Megalopolis

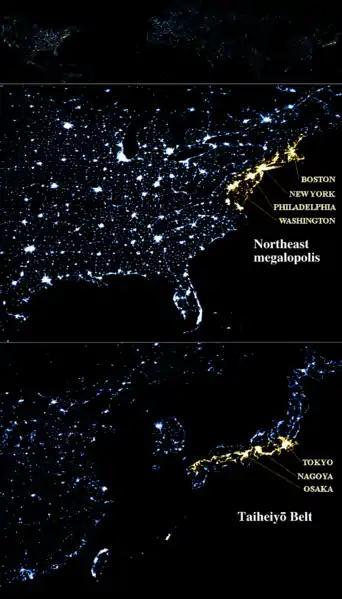
Northeast megalopolis (United States) (top) and Taiheiyō Belt (Japan) (bottom)

A megalopolis may also be called a megaregion. "Megalopolis" and other similar terms have been used by different scholars and countries to describe similar spatial forms.